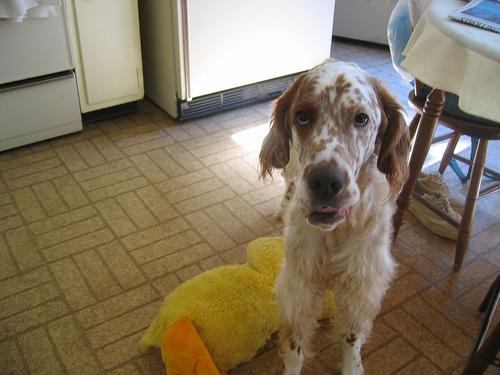
Breed: english setter